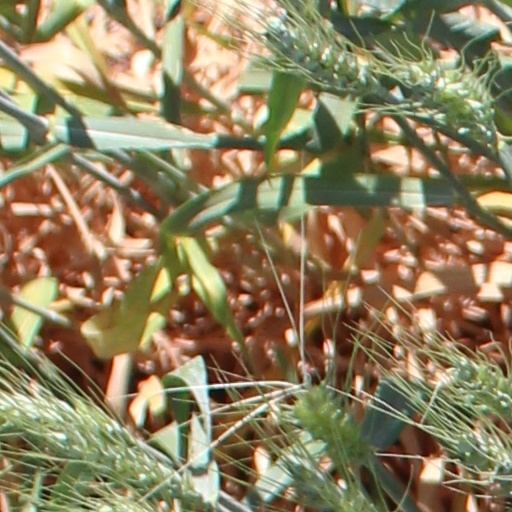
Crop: wheat